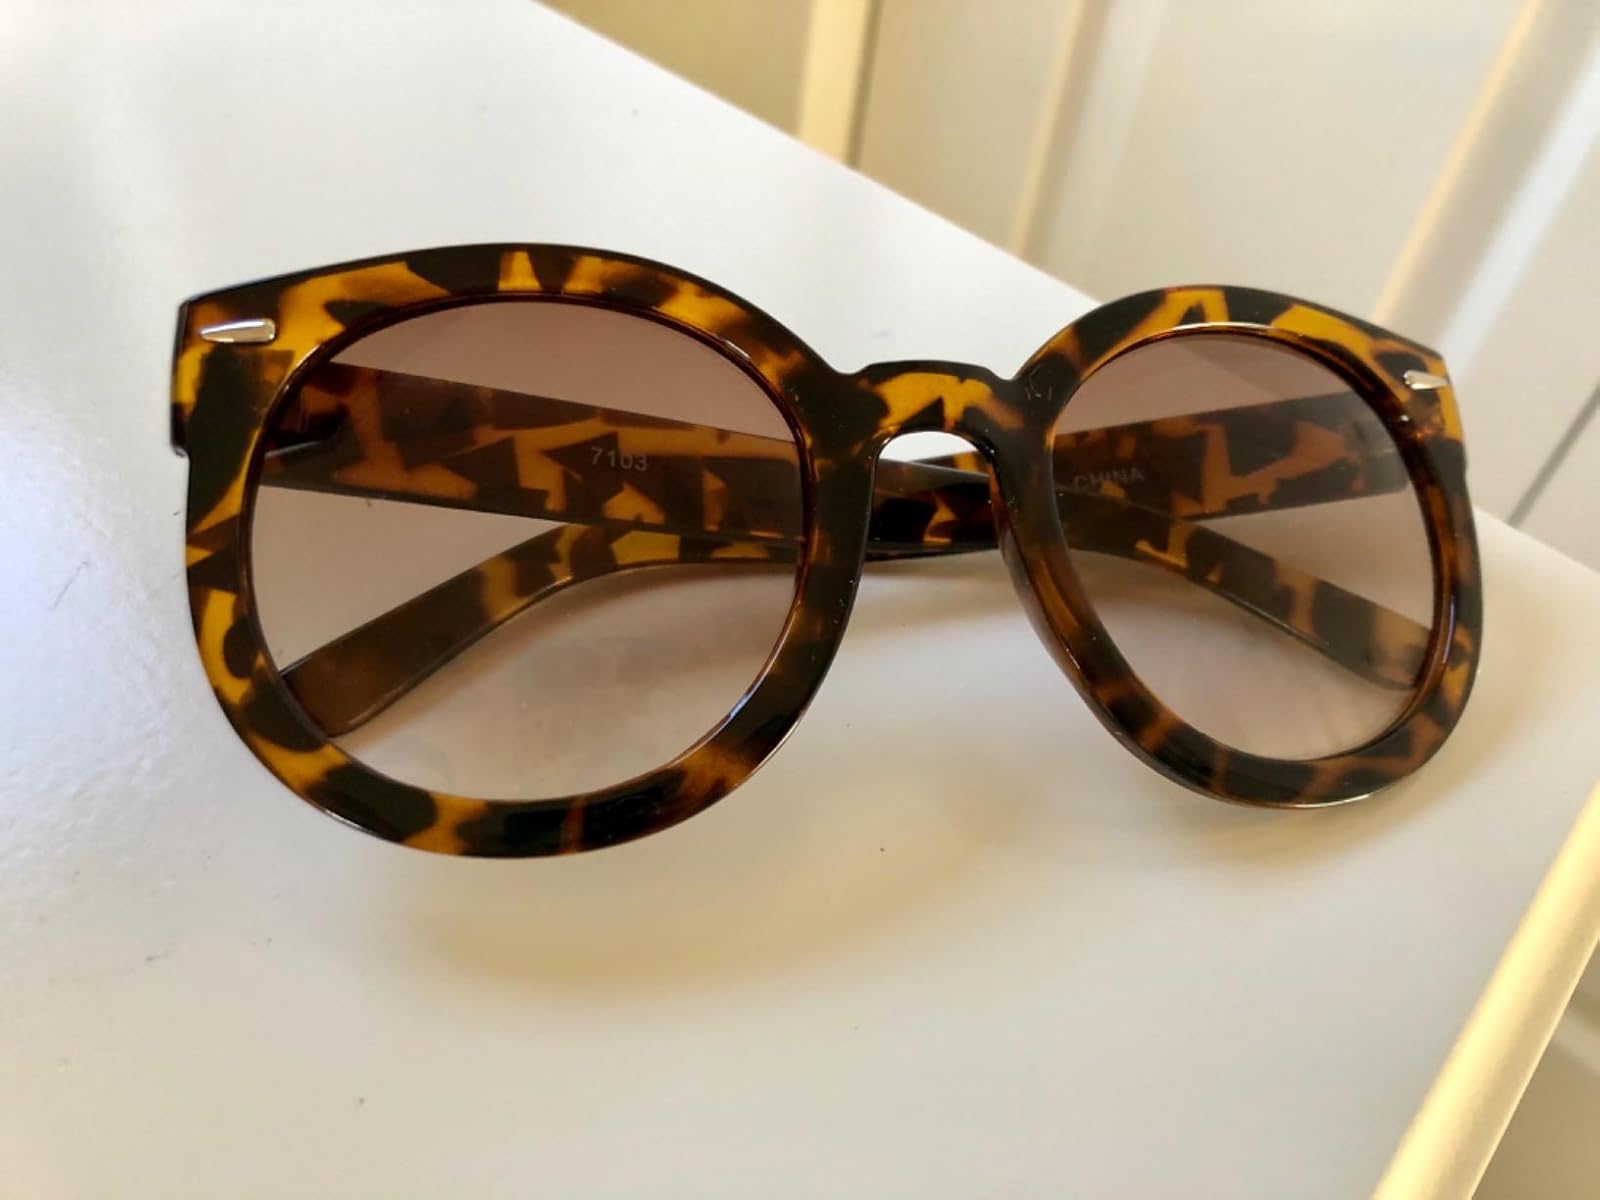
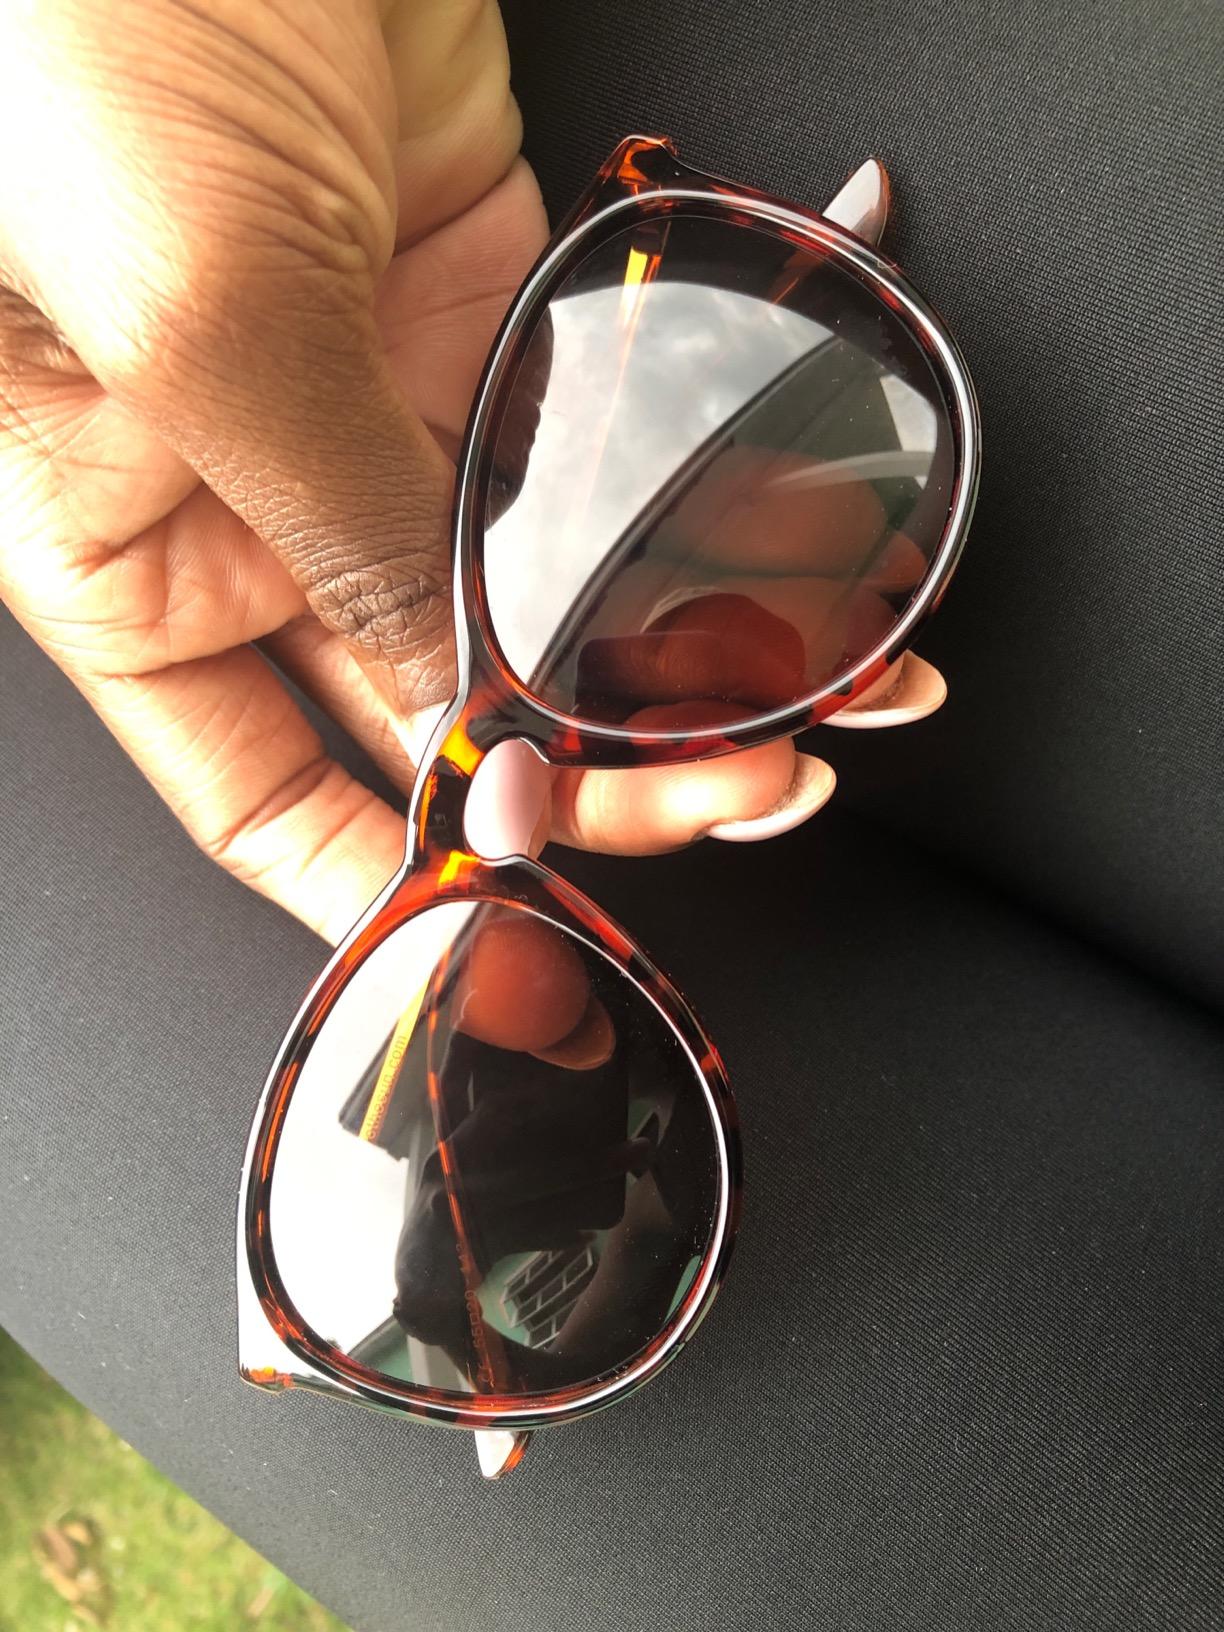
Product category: accessories_sunglasses
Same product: no